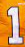
Number: 1